Crux gemmata

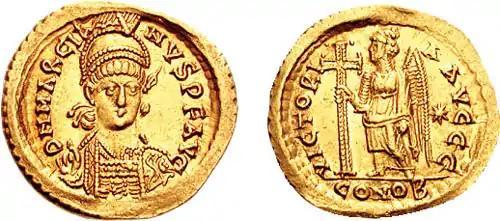
A gold solidus of Marcian, 450–457.

The is commonly seen on coins, often held by a figure of Victory, especially in the Eastern Empire. Another common Byzantine coin type shows a cross with a stepped base, which should be understood as a even though scale does not normally allow any indication of gems.